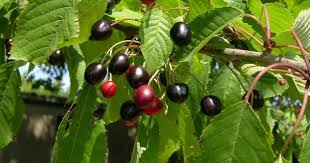
Label: others